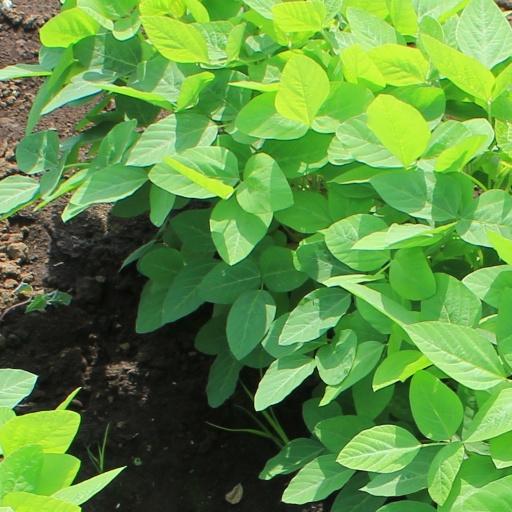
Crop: soybean